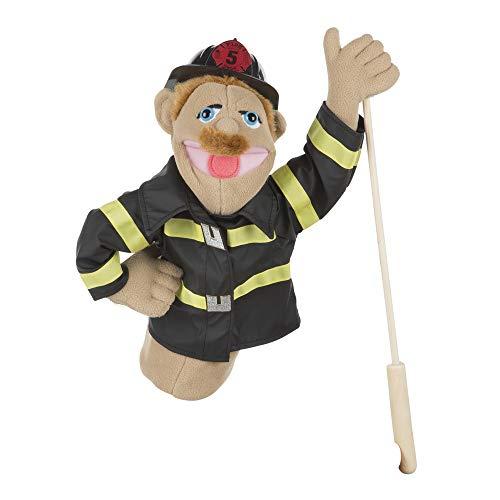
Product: Melissa & Doug Firefighter Puppet with Detachable Wooden Rod for Animated Gestures
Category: Toys & Games | Puppets & Puppet Theaters | Hand Puppets
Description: This puppet can come to the rescue in your puppet drama.
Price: $19.99
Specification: ProductDimensions:6.5x3.8x15.8inches|ItemWeight:10.6ounces|ShippingWeight:10.6ounces(Viewshippingratesandpolicies)|ASIN:B07KBNQPPL|Itemmodelnumber:30352|Manufacturerrecommendedage:36months-15years